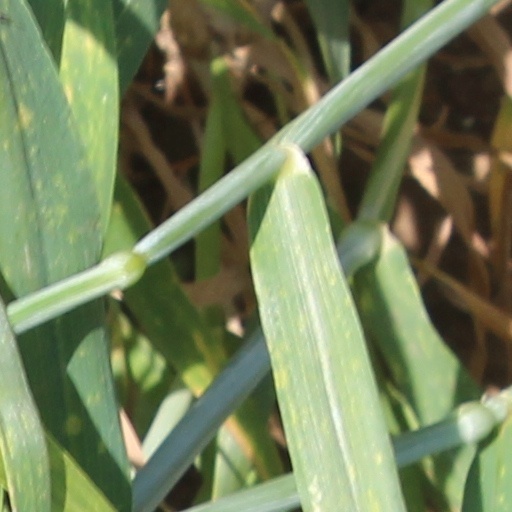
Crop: wheat